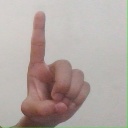
अक्षर: ड